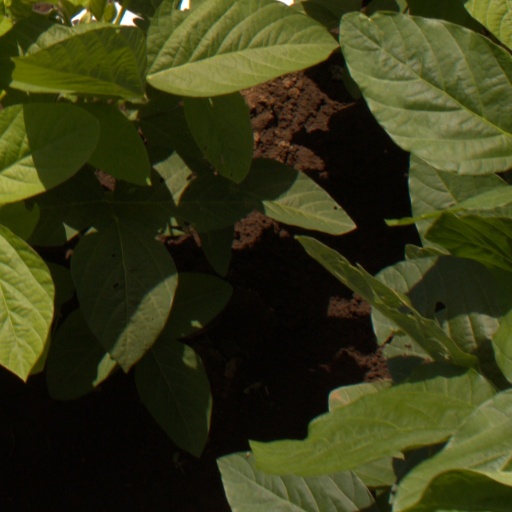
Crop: soybean